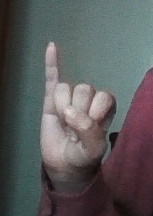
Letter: meem